Garden of the Fugitives

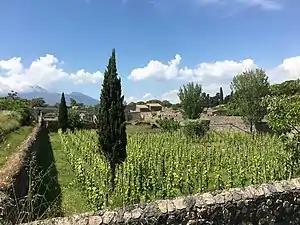
Garden of the Fugitives from the south-east

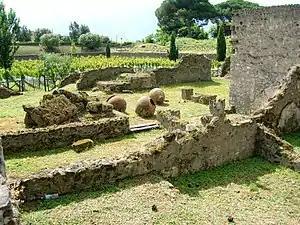
Garden of the Fugitives

The Garden of the Fugitives is an archaeological site located in the ancient destroyed city of Pompeii, in Regio 1 Insula 21. It contains the casts of 13 victims of the eruption of Mount Vesuvius in 79 AD.